Roman Catholic Diocese of La Crosse

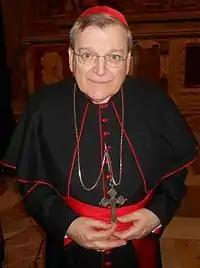
Cardinal Burke (2014)

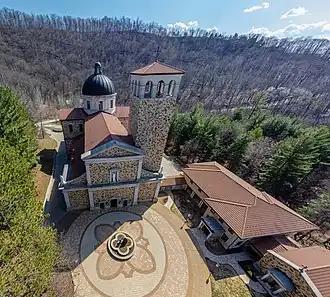
Shrine of Our Lady of Guadalupe, La Crosse, Wisconsin (2023)

Monsignor Raymond Leo Burke from La Crosse succeeded Paul as bishop of La Crosse; he named by John Paul II in 1994.